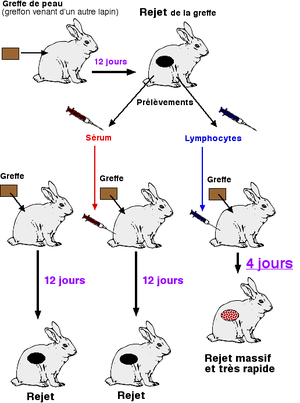
Expériences de Medawar, Billingham et Brent montrant l'implication de cellules, les LT, dans l'immunité.